2022 USFL championship game

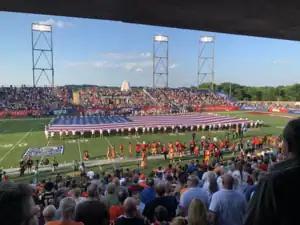
The flag of the United States displayed on a football field before the start of the game.

The Stallions, led by head coach Skip Holtz, began their season with the league's inaugural game, a four-point victory against the New Jersey Generals, which was simulcast by both NBC and Fox. Their following three games were all against divisional opponents; they defeated the Houston Gamblers by five points, and then defeated the New Orleans Breakers by nine, which was the Breakers' first loss of the year. The Stallions improved to 4–0 with another victory, this against the Tampa Bay Bandits by six points. Birmingham returned to non-divisional play with their fifth game of the season, in which they trailed the Philadelphia Stars entering the third quarter but rallied back to take the lead and win the game. The Stallions stayed unbeaten with a victory over the Michigan Panthers, 33–17, and followed that up with a ten-point victory over the Pittsburgh Maulers, which clinched a playoff berth for Birmingham. The final three regular season games of the schedule were all rematches of divisional games from weeks two through four, starting with a one-point victory over the New Orleans Breakers that clinched the South Division championship. The Stallions suffered their first and only loss of the regular season on June 11, after giving up a safety that led to a two-point loss against the Houston Gamblers. Birmingham rebounded to win their final regular season game, against the Tampa Bay Bandits, by three points, improving their record to 9–1 entering the playoffs.